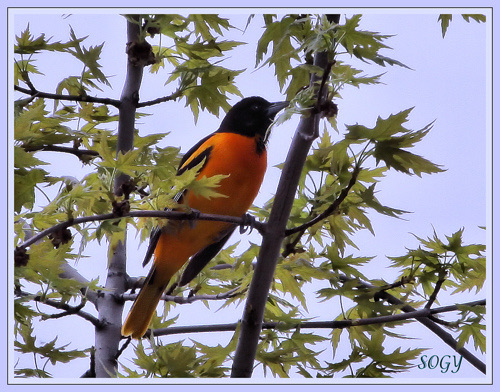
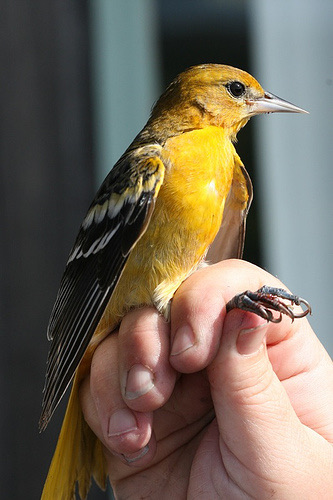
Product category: misc
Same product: yes